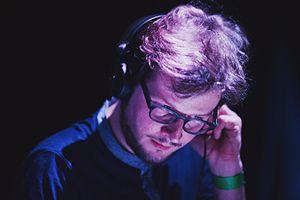
Machinarium est un jeu vidéo indépendant d'aventure en pointer-et-cliquer, développé par le studio tchèque Amanita Design, déjà à l'origine du jeu Samorost et de sa suite. Sorti le 16 octobre 2009 pour Mac OS X, Windows et Linux, Machinarium est conçu avec Adobe Flash et vendu 20 $. Des versions pour diverses consoles et appareil mobiles sont sorties depuis.
Floex alias Tomáš Dvořák est un compositeur et artiste graphique tchèque.